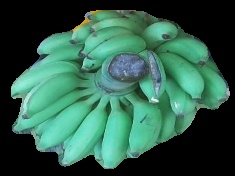
Variety: elakki-bale
Grade: grade2